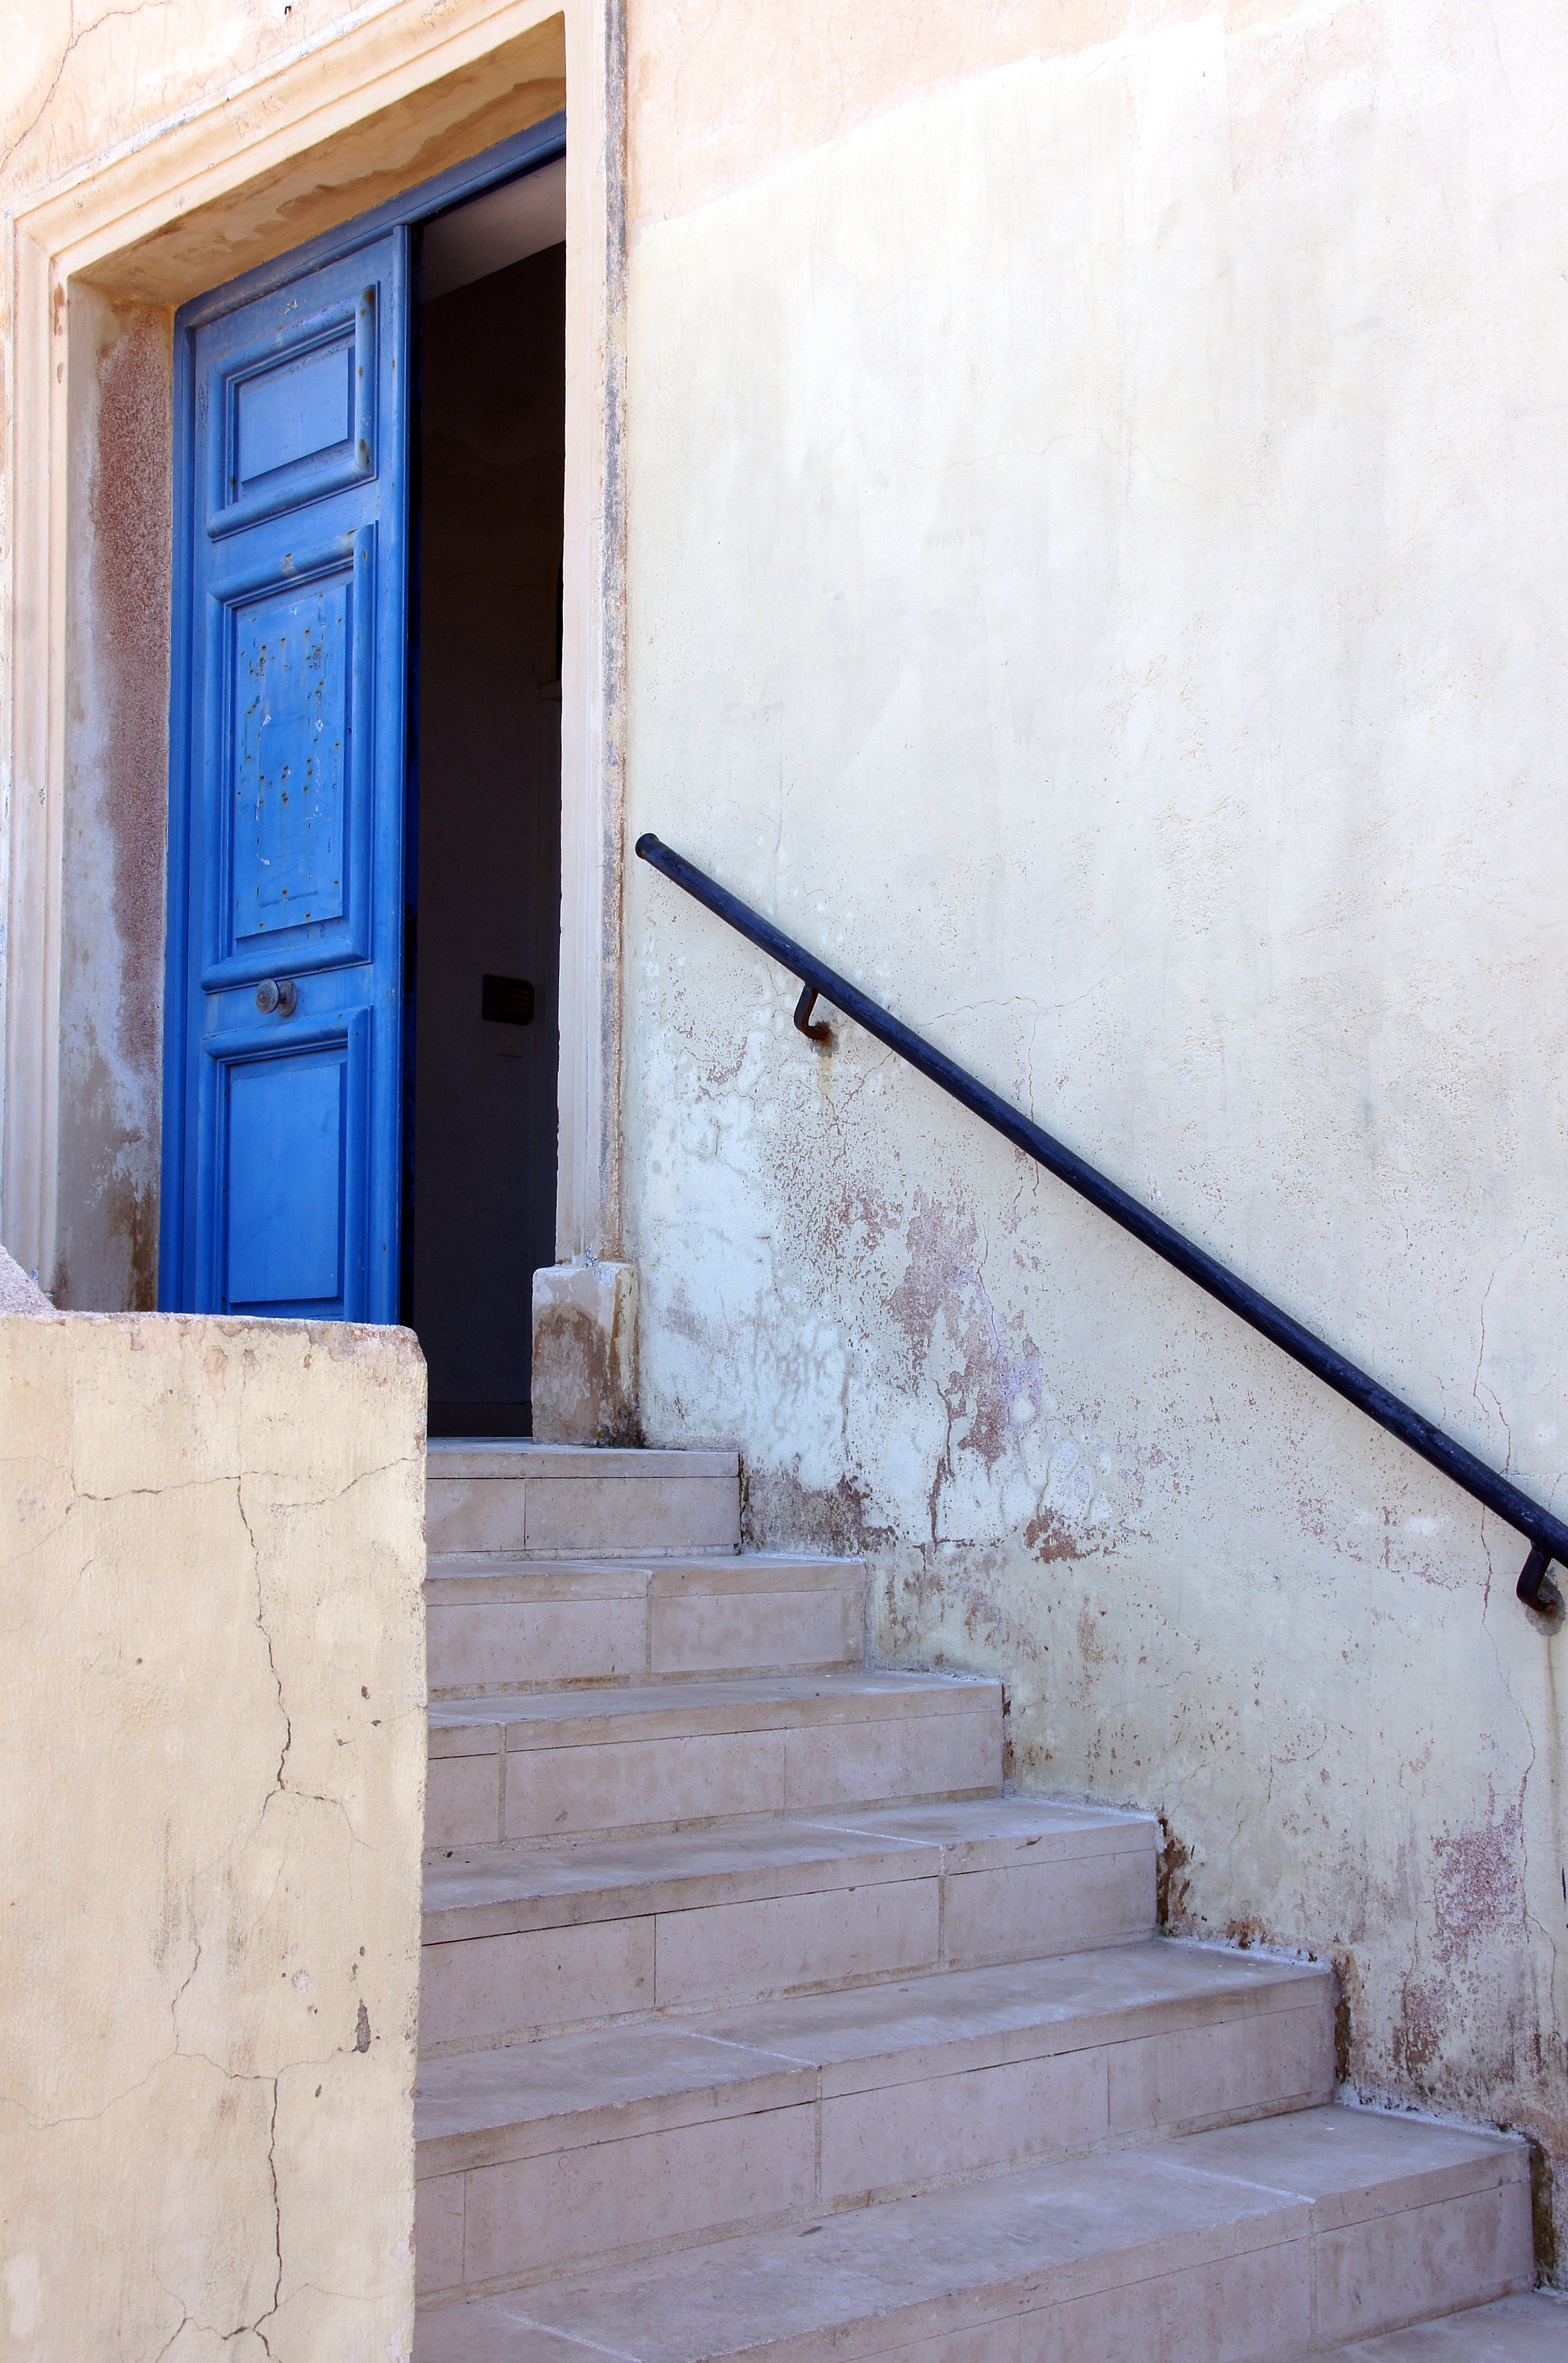
wood, white, house, floor, window, old, home, wall, color, facade, blue, brick, door, interior design, stairs, corsica, house entrance, flooring, entrance door, blue white